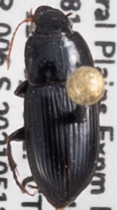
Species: Harpalus ellipsis
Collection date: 2021-05-12
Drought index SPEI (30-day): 1.382
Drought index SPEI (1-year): -0.476
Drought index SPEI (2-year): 0.23